FA Cup

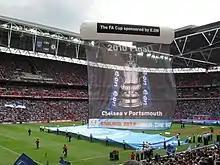
The pre-match ceremony ahead of the 2010 FA Cup Final featuring sponsorship by E.ON

After the theft, a replica of the trophy was made, which was used until a redesign of the trophy in 1911. The 1895 replica was then presented to the FA's long-serving president Lord Kinnaird. Kinnaird died in 1923, and his family kept it in their possession, out of view, until putting it up for auction in 2005. It was sold at Christie's auction house on 19 May 2005 for £420,000 (£478,400 including auction fees and taxes). The sale price set a new world record for a piece of football memorabilia, surpassing the £254,000 paid for the Jules Rimet World Cup Trophy in 1997. The successful bidder was David Gold, the then joint chairman of Birmingham City; claiming the FA and government were doing nothing proactive to ensure the trophy remained in the country, Gold stated his purchase was motivated by wanting to save it for the nation. Accordingly, Gold presented the trophy to the National Football Museum in Preston on 20 April 2006, where it went on immediate public display. It later moved with the museum to its new location in Manchester. In November 2012, it was ceremonially presented to Royal Engineers, after they beat Wanderers 7–1 in a charity replay of the first FA Cup final. In September 2020, Gold sold the replica trophy for £760,000 through the Bonhams auction house. In January 2021, it was revealed that the trophy had been purchased by Sheikh Mansour bin Zayed Al Nahyan, the owner of Manchester City, who stated that it would be returned on loan to the National Football Museum.